Snowdon

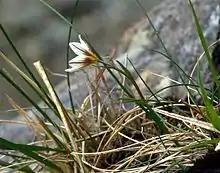
"Gagea serotina" (the "Snowdon lily") grows on the cliffs of Snowdon

A 1682 survey estimated that the summit of Snowdon was at an elevation of ; in 1773, Thomas Pennant quoted a later estimate of above sea level at Caernarfon. It was long believed to be the tallest mountain on the island of Great Britain until measurements taken in the 18th century confirmed that Ben Nevis and several other Scottish peaks were taller. Recent surveys give the height of the summit as , making Snowdon the highest mountain in Wales, and the highest point in the British Isles outside Scotland.